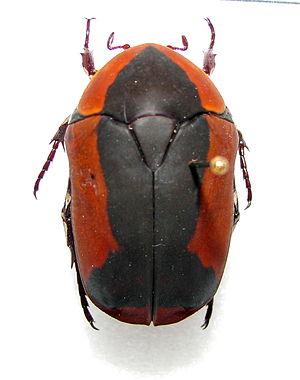
Pachnoda est un genre d'insectes coléoptères de la famille des Scarabaeidae, de la sous-famille des Cetoniinae. Tous sont endémiques de l'Afrique et plusieurs espèces sont connues et élevées par les amateurs d'insectes.